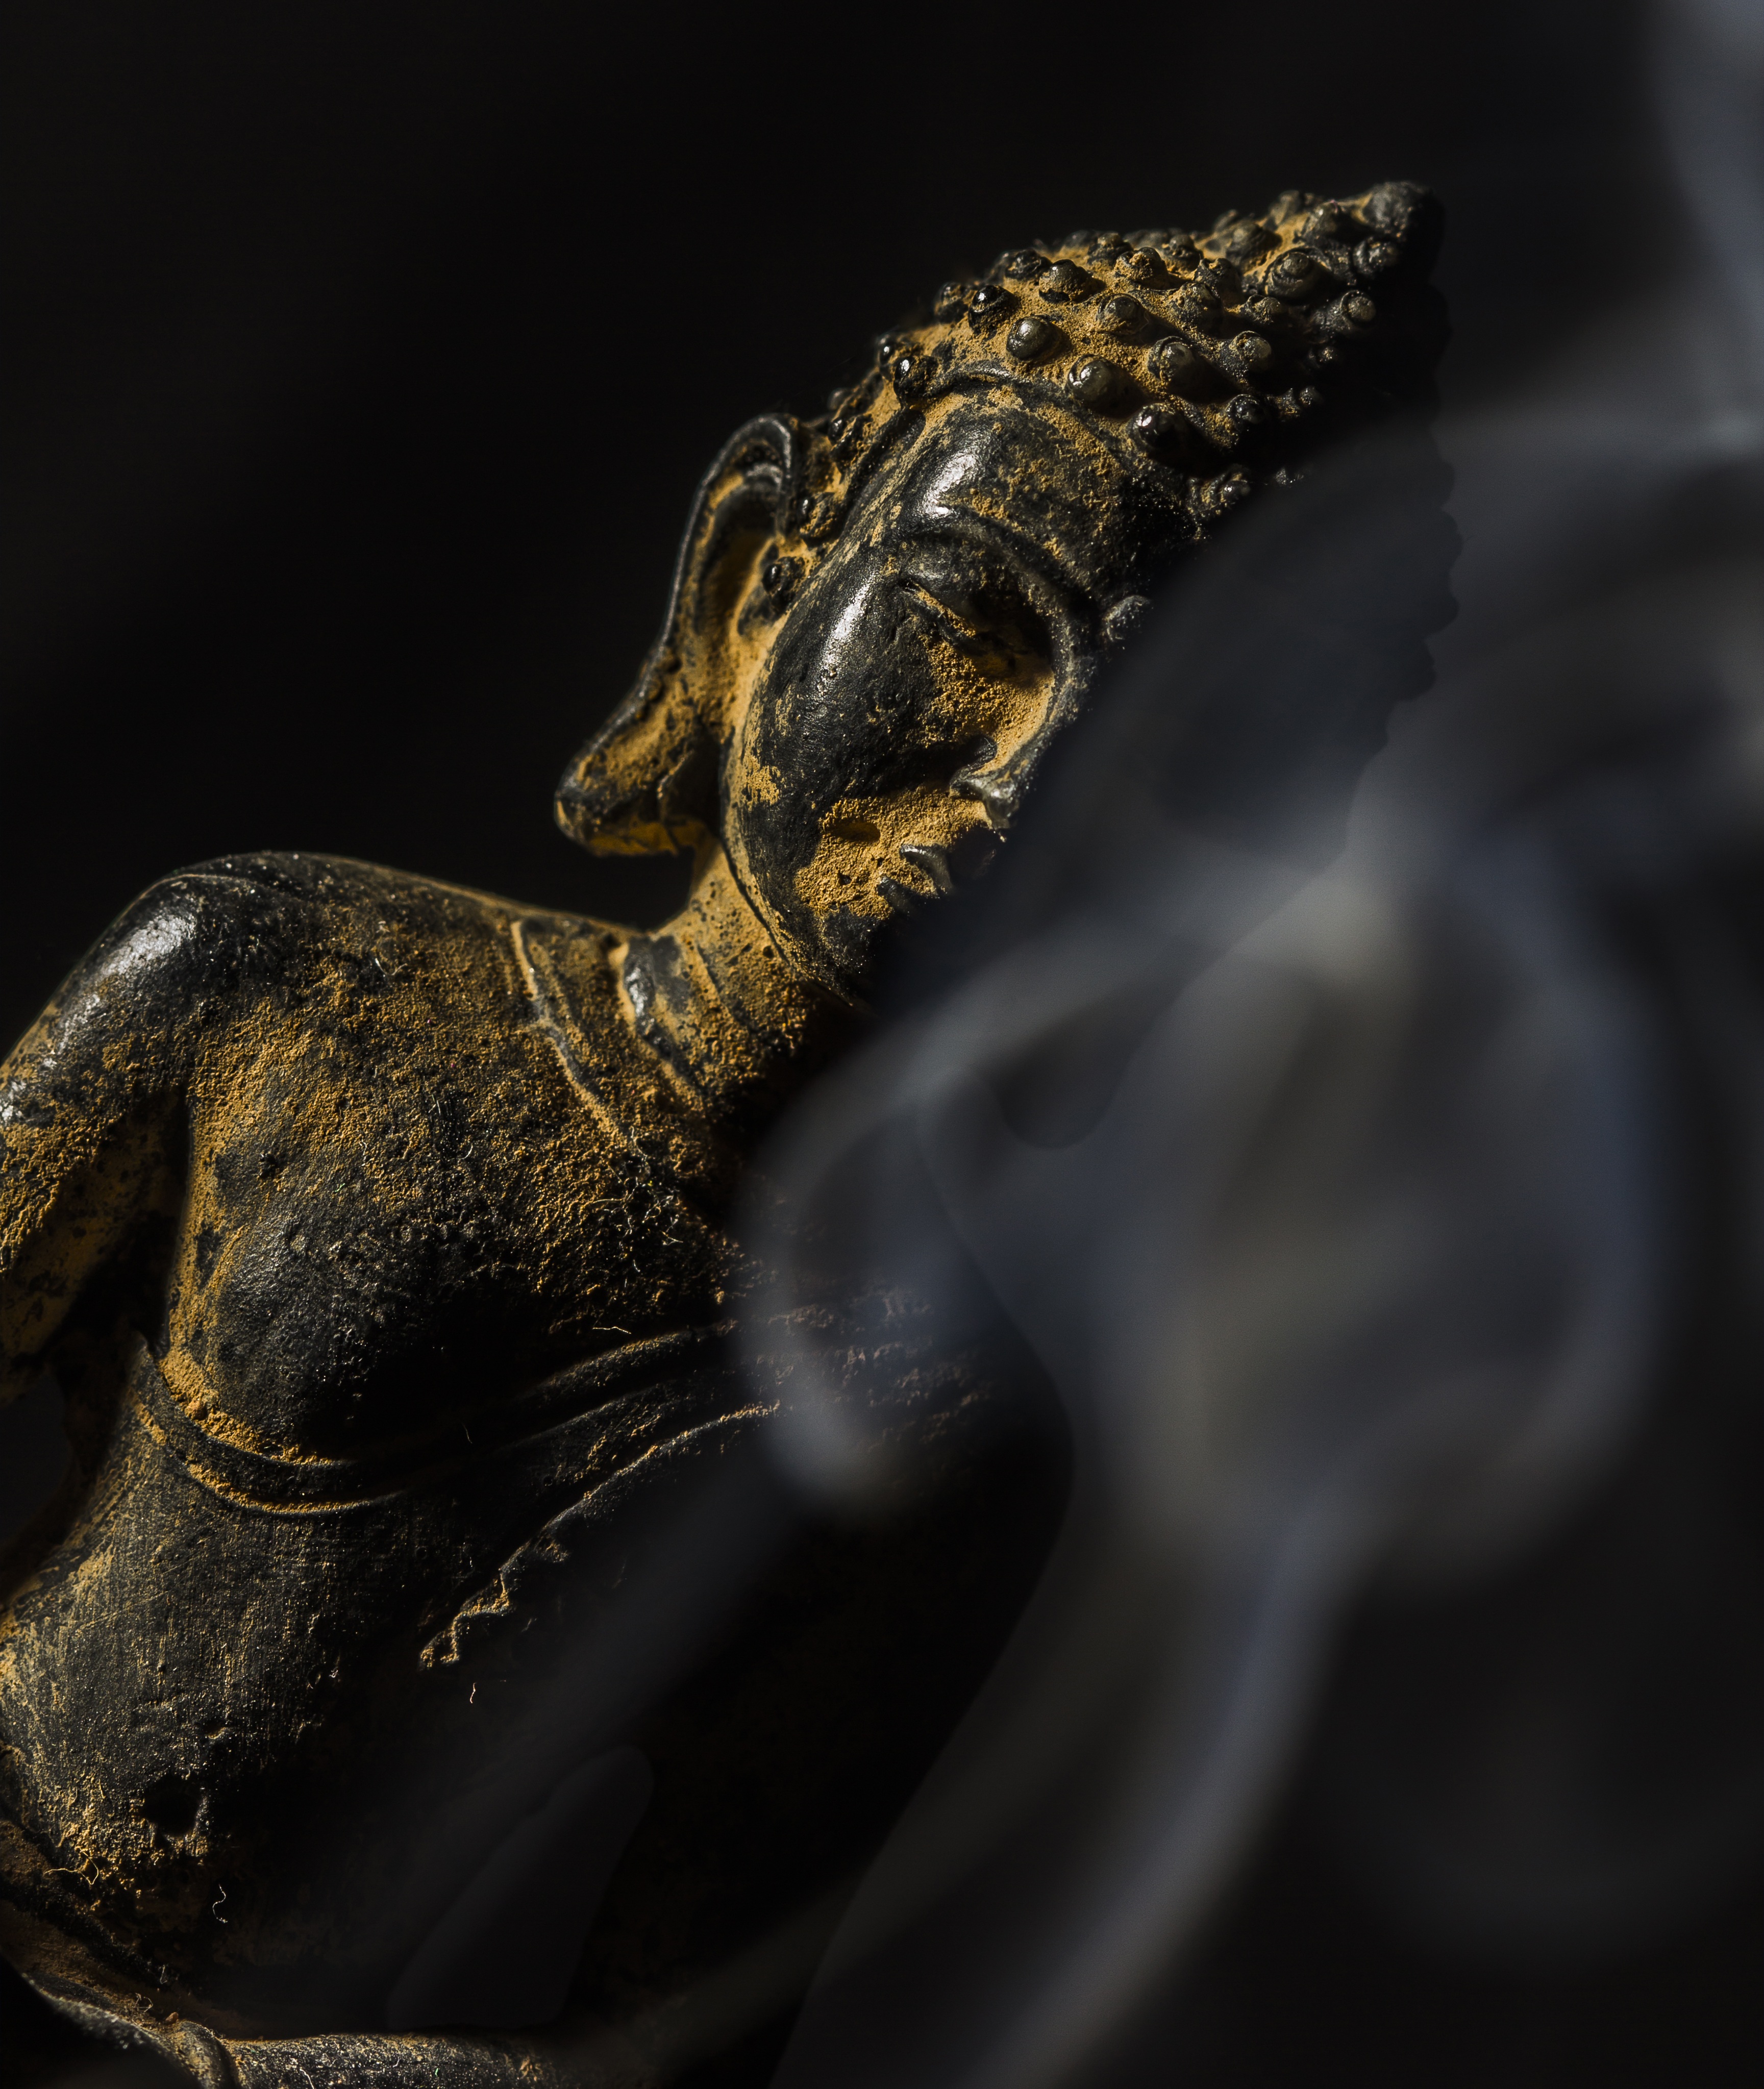
stone, smoke, monument, aroma, statue, relax, buddhism, religion, darkness, incense, close up, sculpture, religious, art, meditation, burning, smell, buddha, culture, heritage, oriental, fragrance, aromatherapy, macro photography